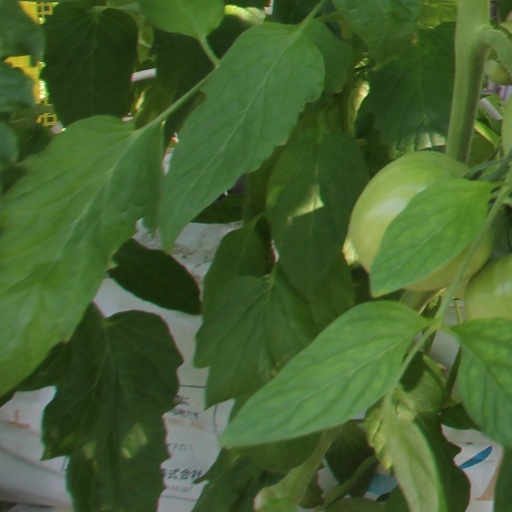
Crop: tomato